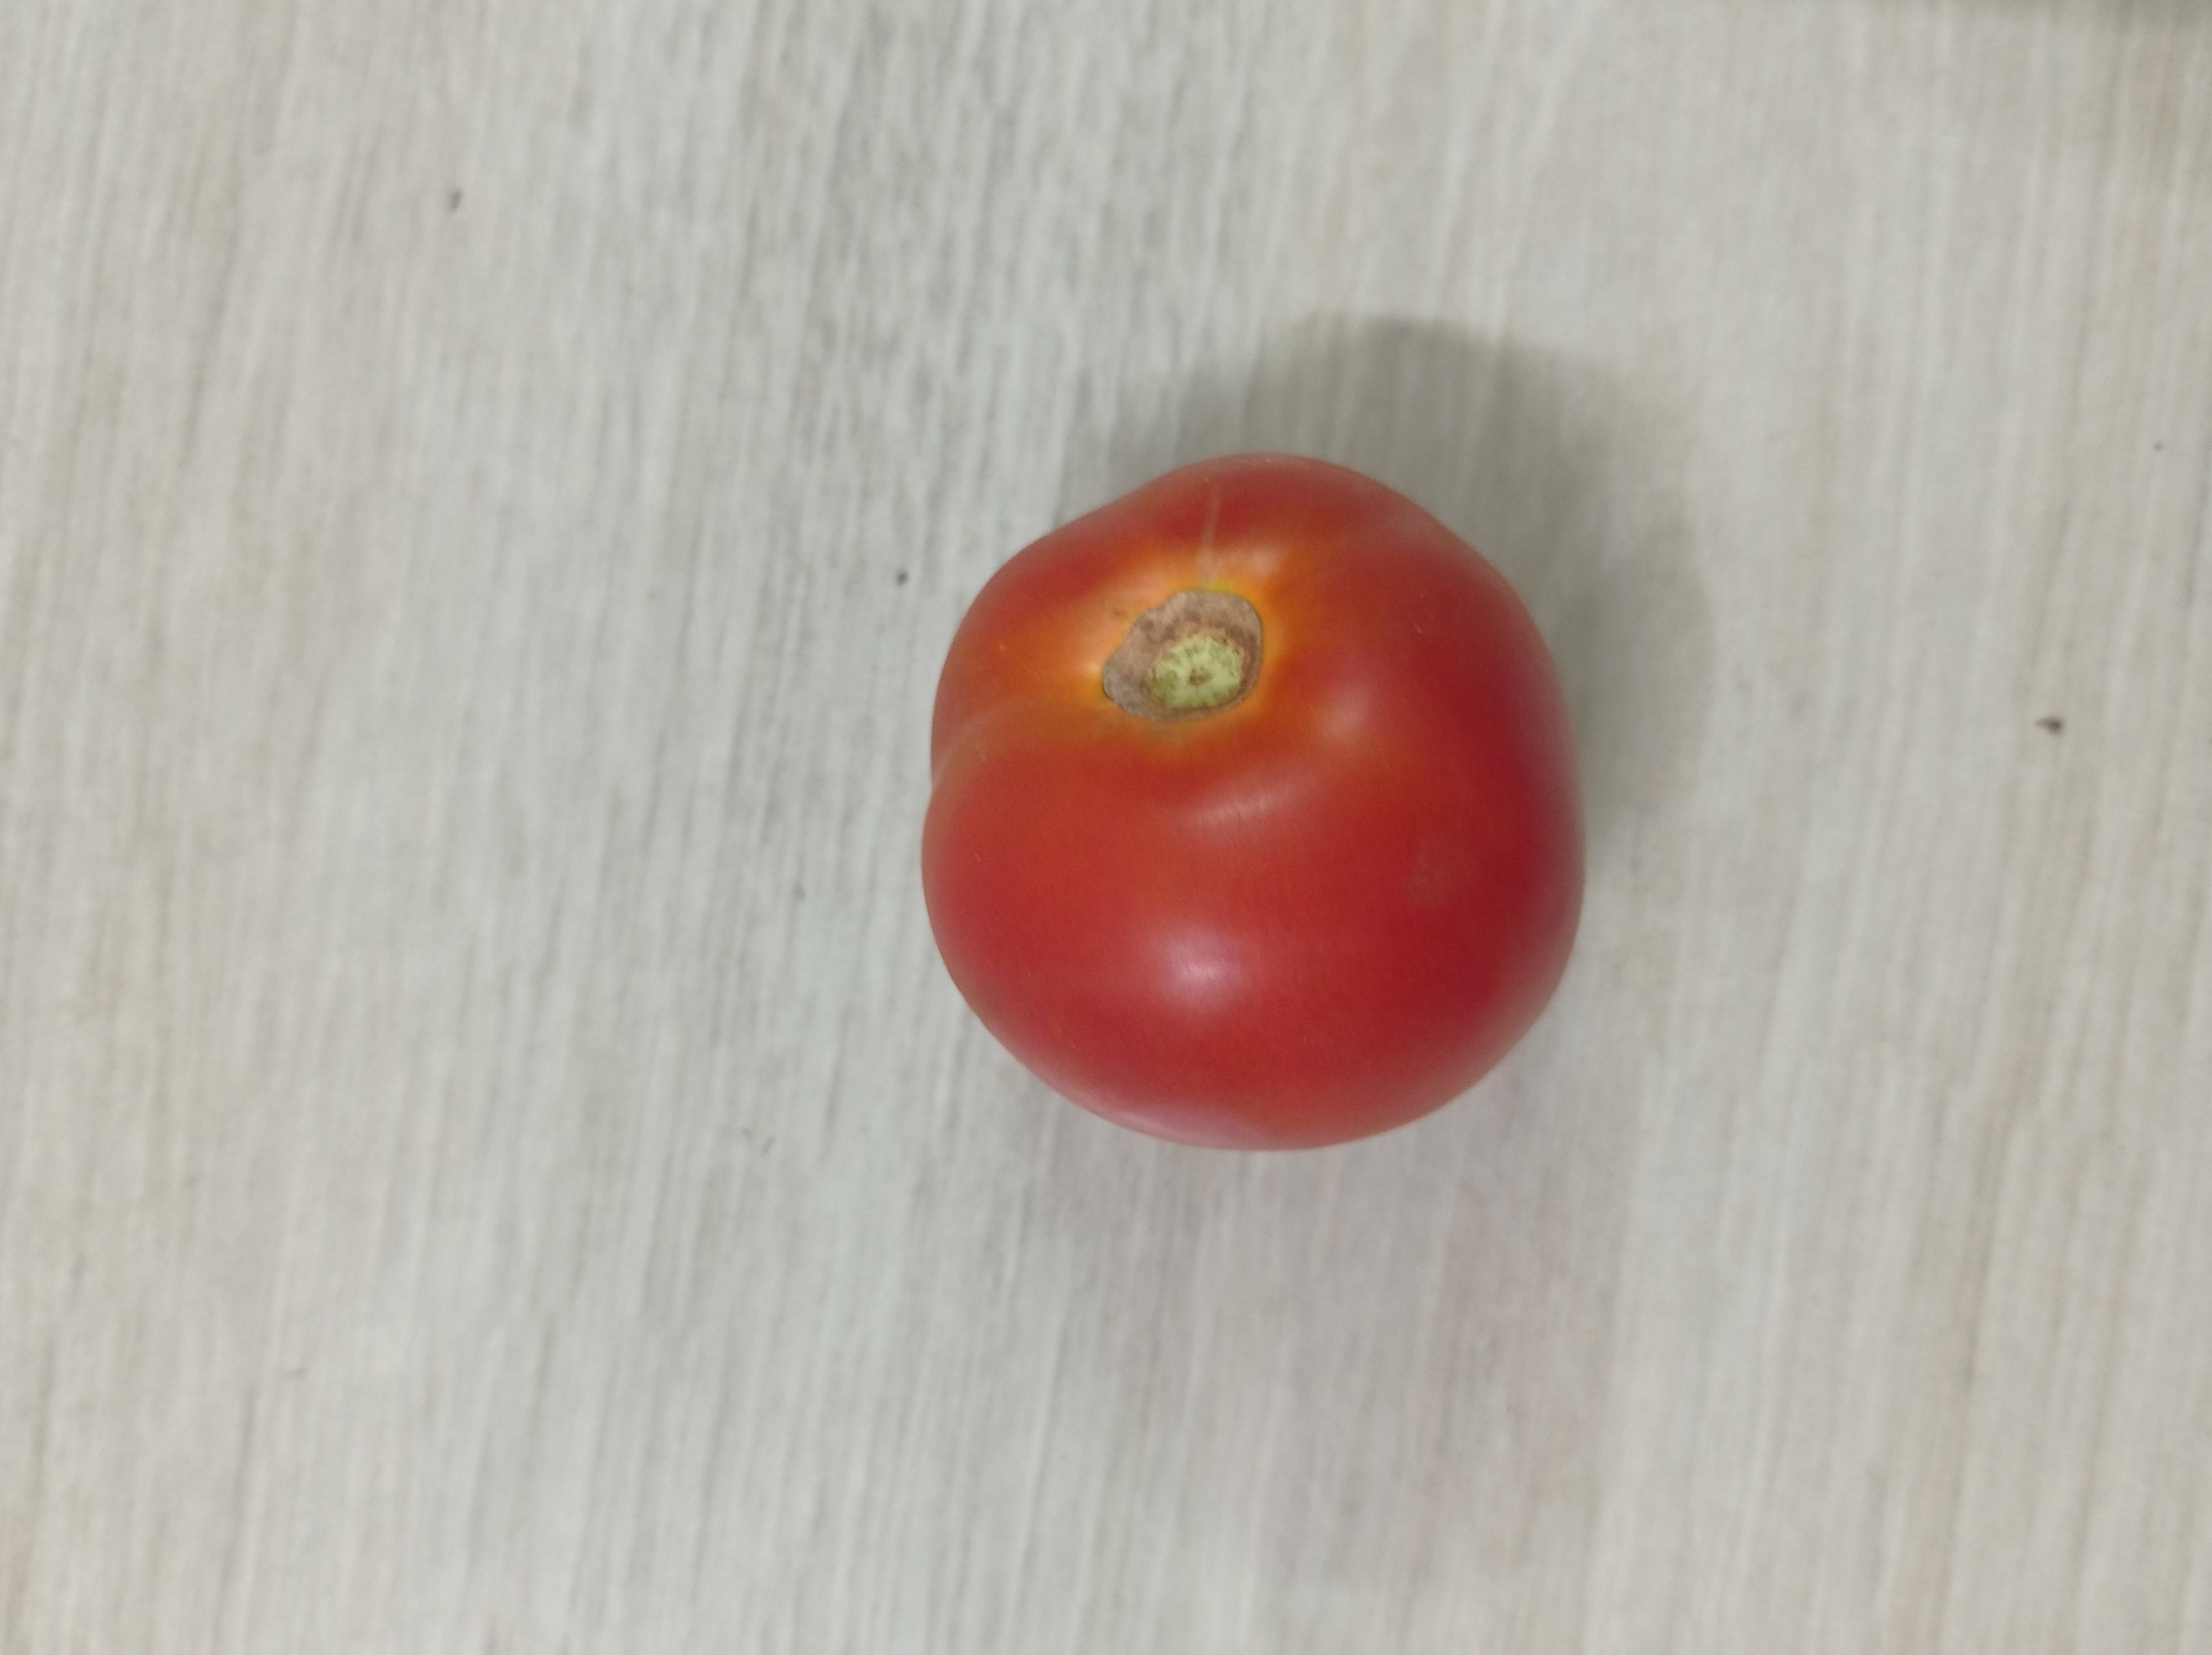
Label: Fresh